Portuguese language

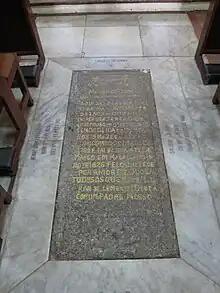
An Old Portuguese memento mori memorial sign in Malacca City

Portuguese has provided loanwords to many languages, such as Indonesian, Manado Malay, Malayalam, Sri Lankan Tamil and Sinhala, Malay, Bengali, English, Hindi, Swahili, Afrikaans, Konkani, Marathi, Punjabi, Tetum, Xitsonga, Japanese, Lanc-Patuá, Esan, Bandari (spoken in Iran) and Sranan Tongo (spoken in Suriname). It left a strong influence on the "língua brasílica", a Tupi–Guarani language, which was the most widely spoken in Brazil until the 18th century, and on the language spoken around Sikka in Flores Island, Indonesia. In nearby Larantuka, Portuguese is used for prayers in Holy Week rituals.